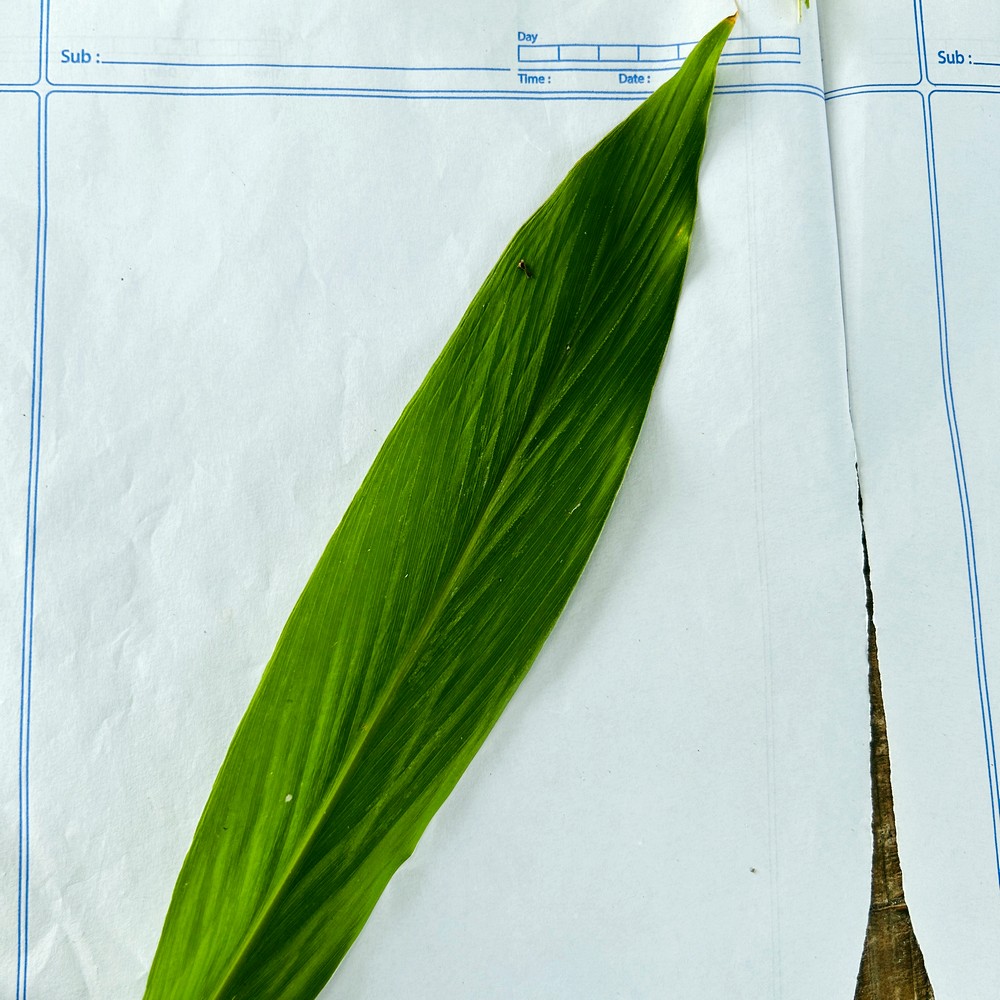
Label: Healthy Leaf